David Schenker

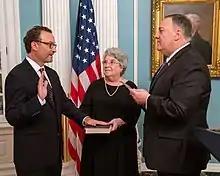
Schenker is sworn in by U.S. Secretary of State Michael R. Pompeo as Assistant Secretary of State for Near Eastern Affairs at the U.S. Department of State in Washington, D.C., on August 29, 2019.

Schenker was born in 1968 to mother Linda and father Michael Schenker, both Jewish. He grew up in Ridgewood, New Jersey, graduating from Ridgewood High School in 1986. Schenker earned a B.A. at the University of Vermont in 1990, then an M.A. at the University of Michigan and Certificate, Center for Arabic Study Abroad (CASA), at the American University in Cairo.